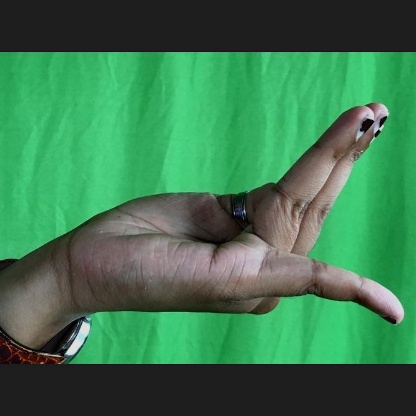
Mudra: Chaturam